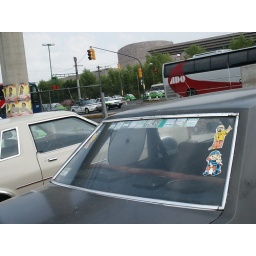
Stickers on car outside bus terminal in Mexico City